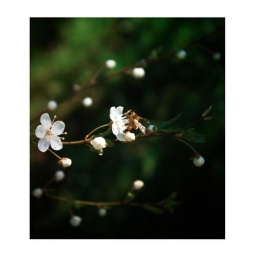
Cause I'm free as a bee flying over the trees